Howitzer

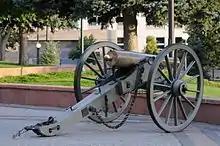
12-pound Napoleon at the Colorado State Capitol

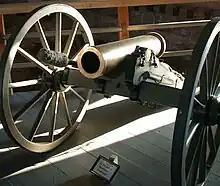
Nineteenth-century 12-pounder (5 kg) mountain howitzer displayed by the National Park Service at Fort Laramie in Wyoming, United States

In 1859, the armies of Europe (including those that had recently adopted gun-howitzers) began to rearm field batteries with rifled field guns. These field pieces used cylindrical projectiles that, while smaller in caliber than the spherical shells of smoothbore field howitzers, could carry a comparable charge of gunpowder. Moreover, their greater range let them create many of the same effects (such as firing over low walls) that previously required the sharply curved trajectories of smoothbore field howitzers. Because of this, military authorities saw no point in obtaining rifled field howitzers to replace their smoothbore counterparts but instead used rifled field guns to replace both guns and howitzers.